Doc Hendley

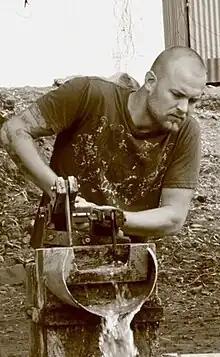
Hendley pumping water from a well in Trujillo, Peru, 2009

Dickson Beattie "Doc" Hendley (born March 19, 1979) is the founder of Wine to Water, an American charitable organization devoted to providing clean water and sanitation to people around the world.